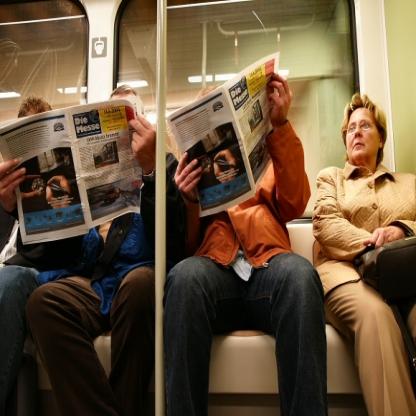
Scene: Indoor